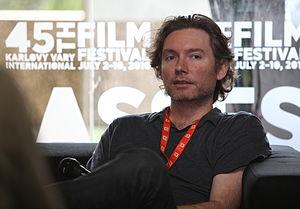
Kevin Macdonald est un réalisateur, documentariste écossais, également scénariste et producteur.